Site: brandenburg
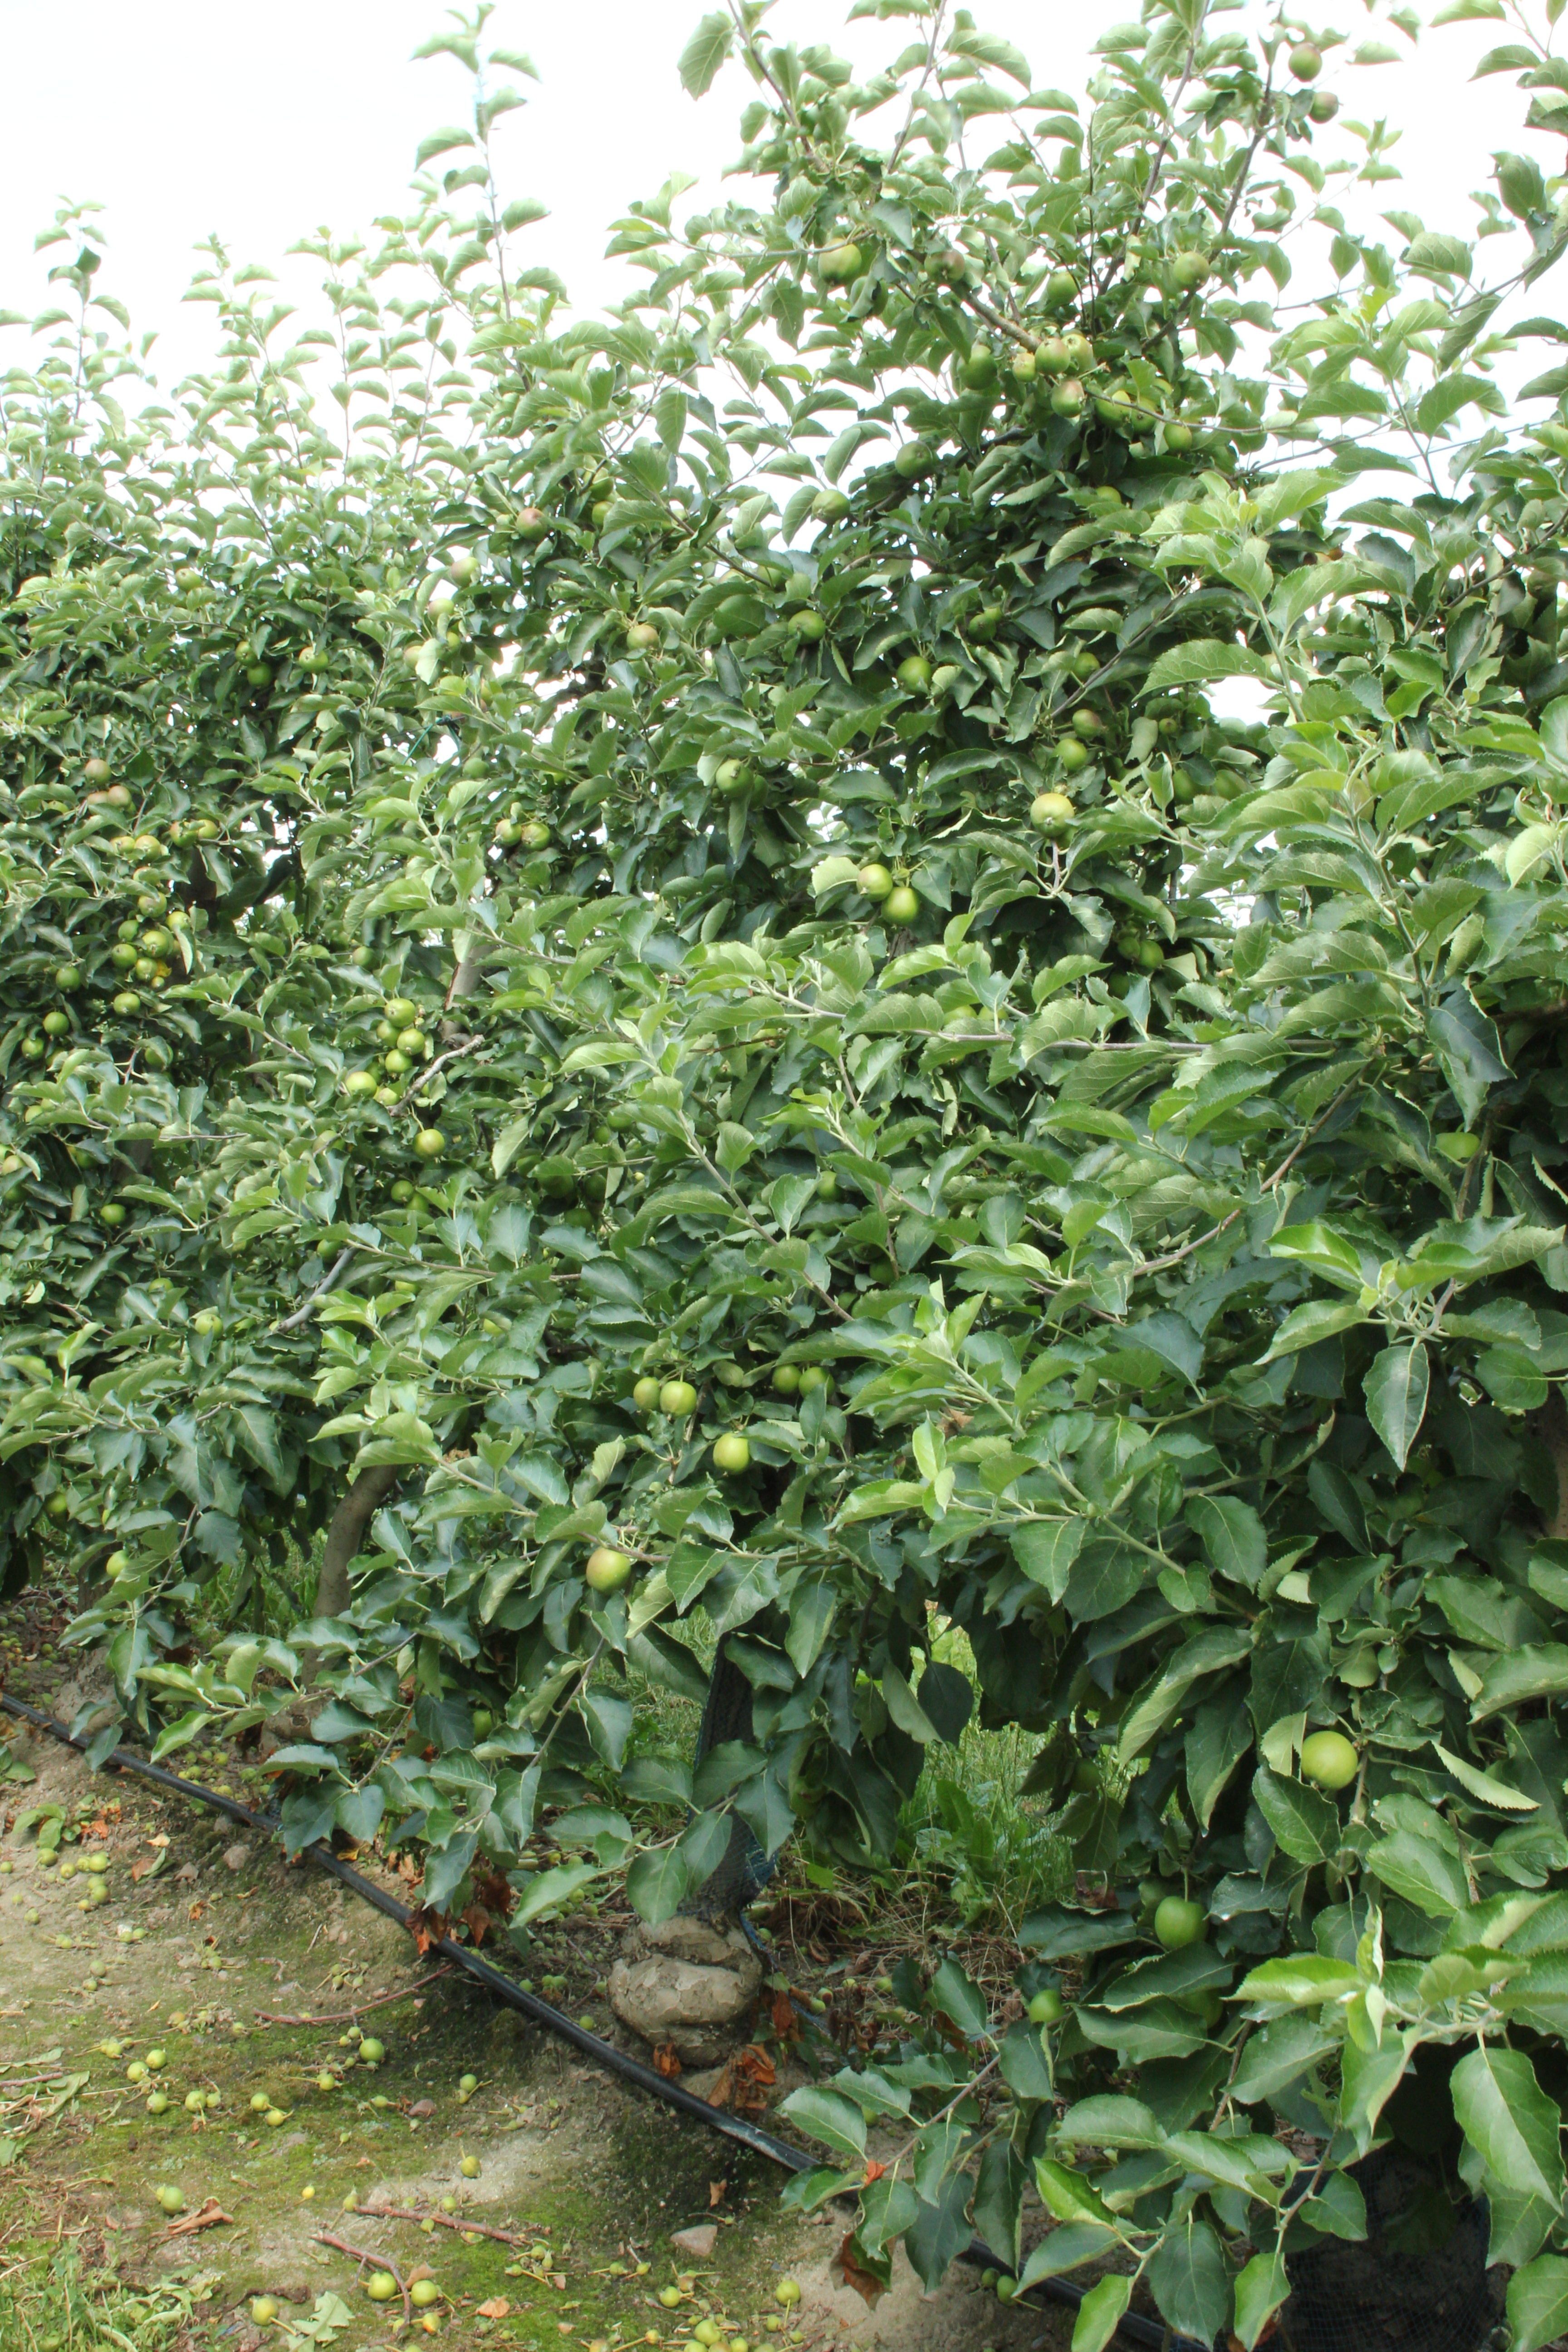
Growth stage (BBCH 74): Development of fruit